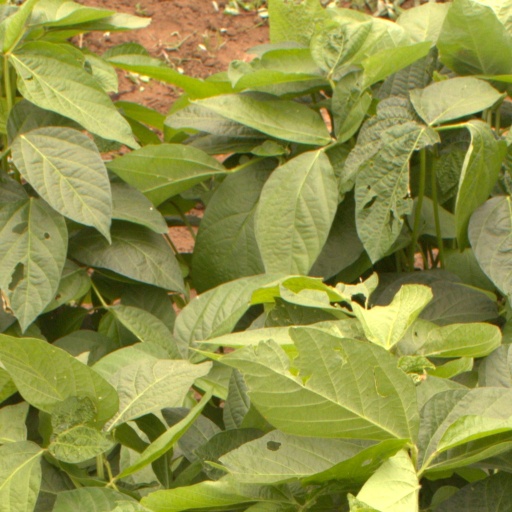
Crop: soybean